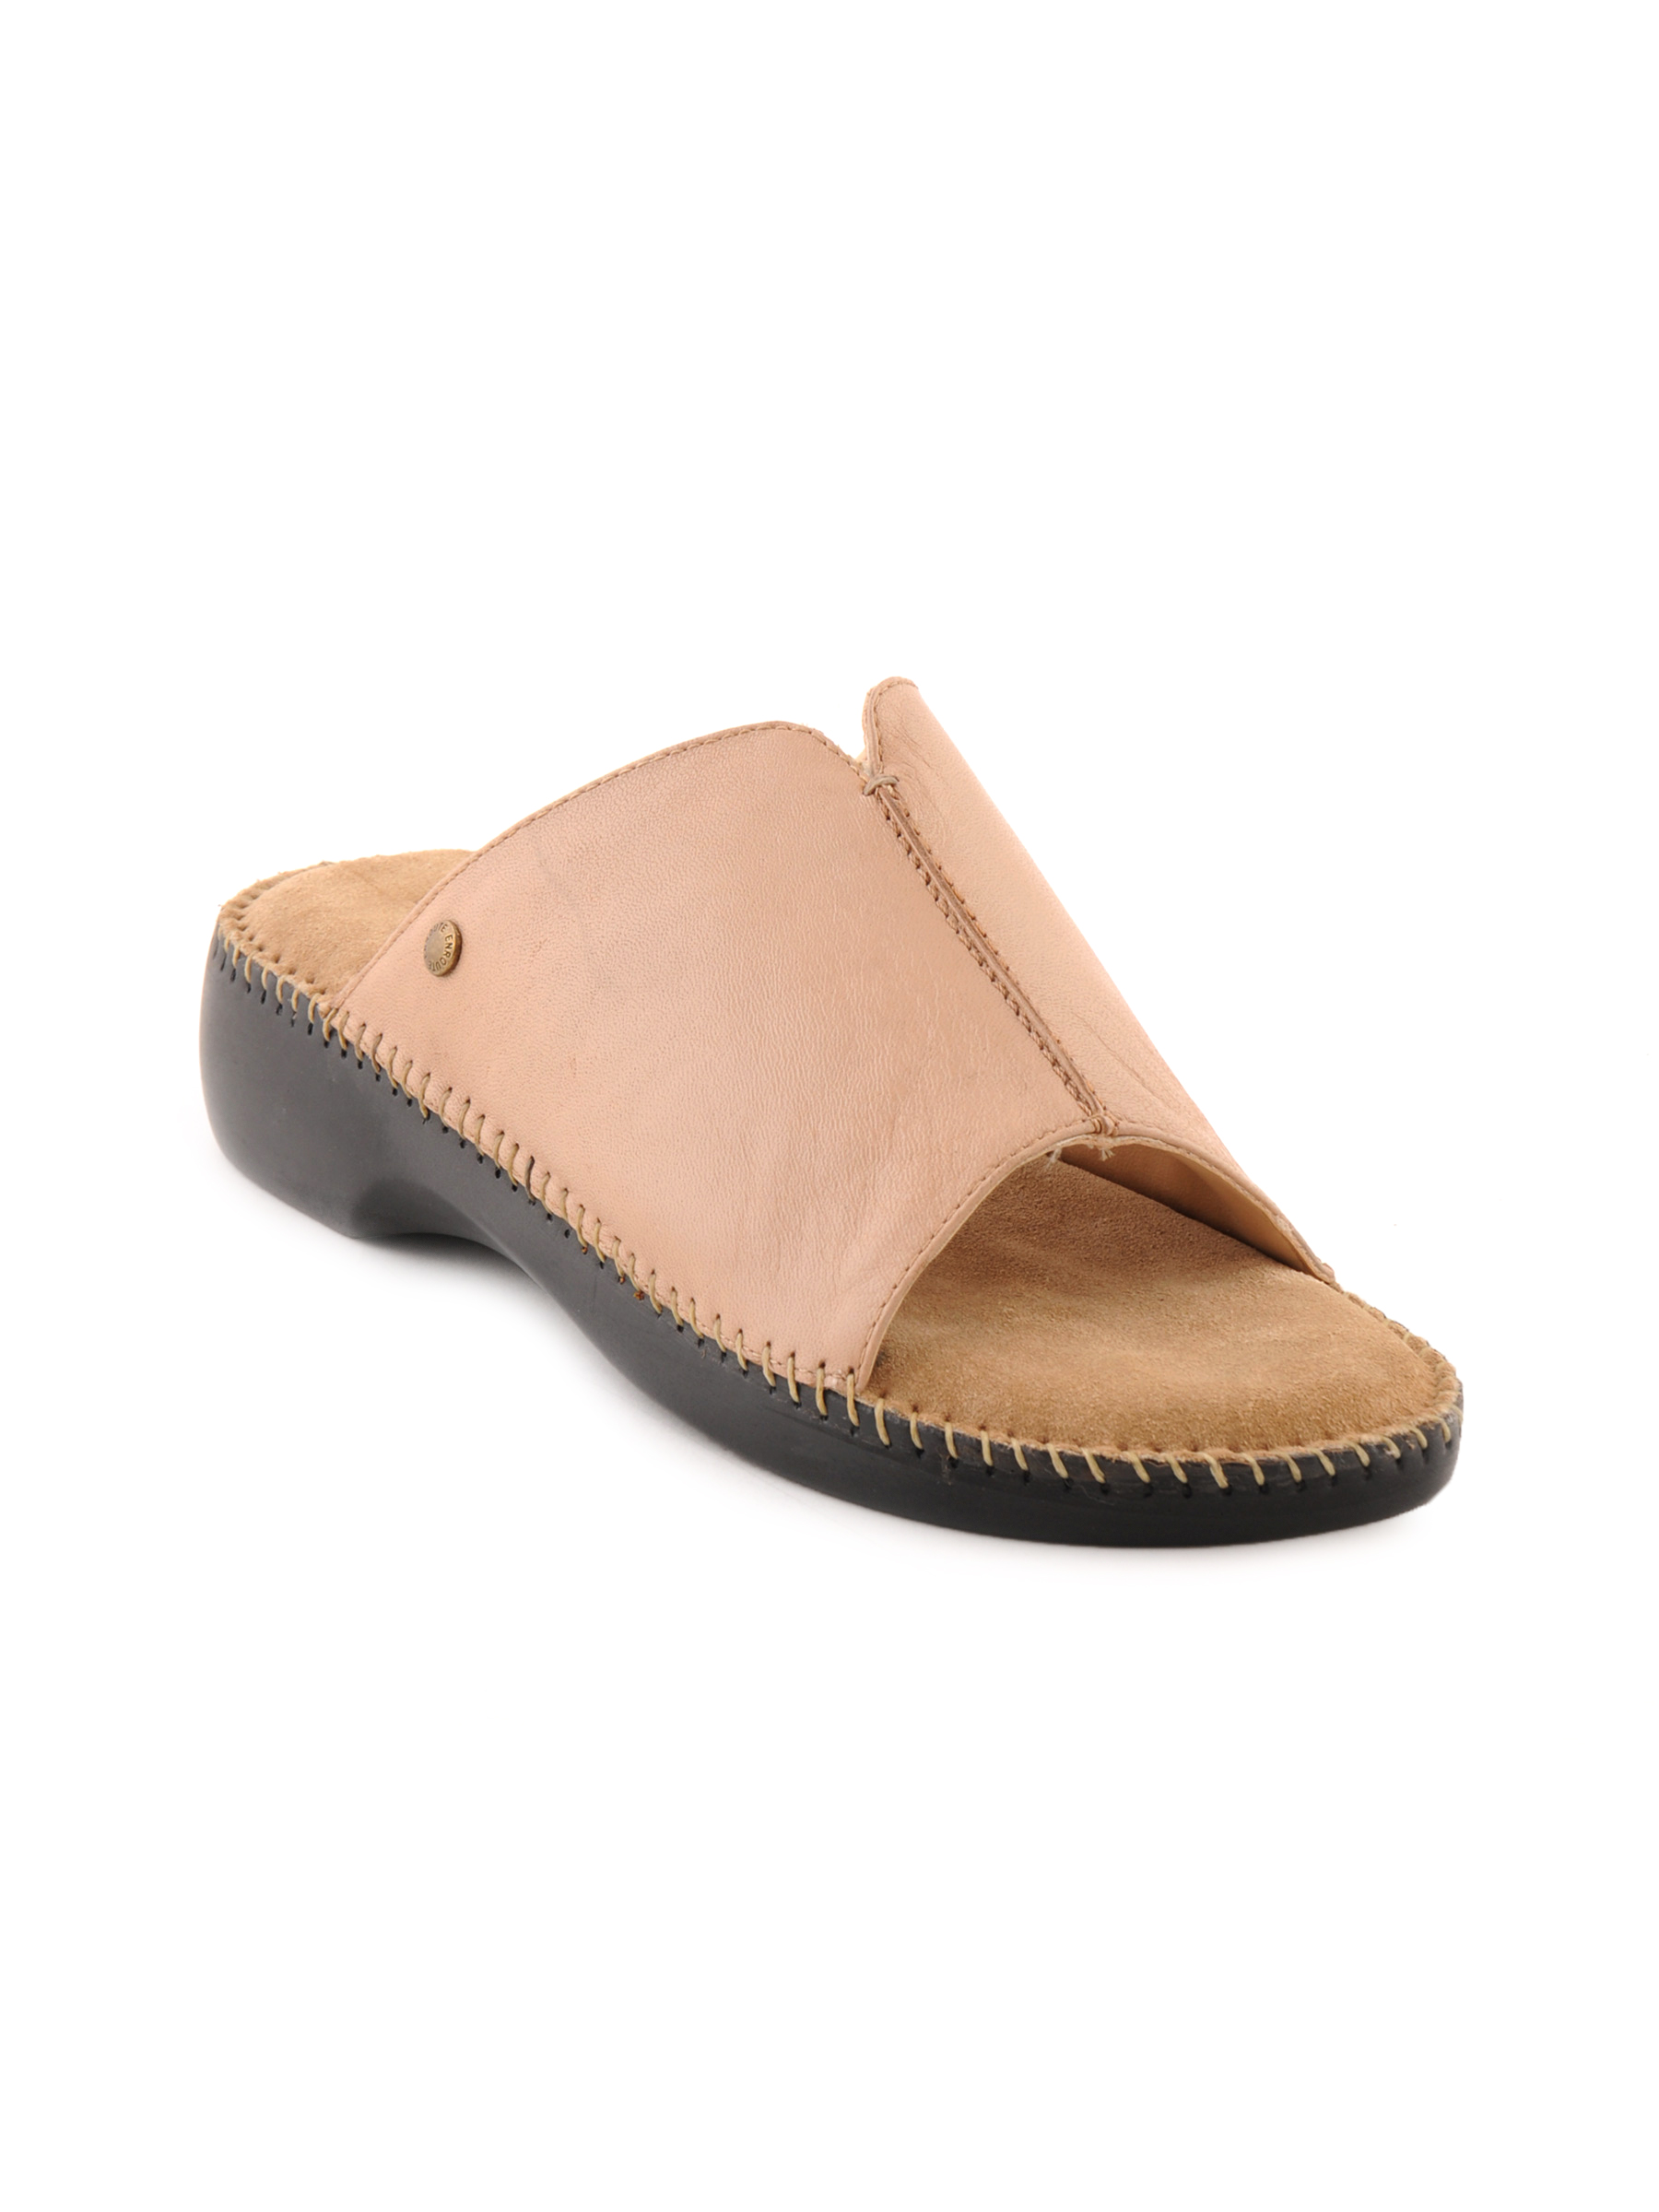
Enroute Women Casual Beige Flats
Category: Footwear / Shoes / Heels
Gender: Women
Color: Beige
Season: Summer 2012
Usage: Casual